Idi Pellantara

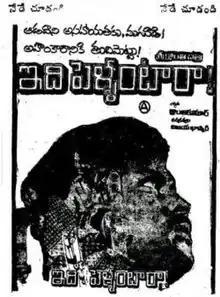
Theatrical release poster

Idi Pellantara is a 1982 Indian Telugu-language film starring Chiranjeevi and Radhika with Gollapudi Maruti Rao in a pivotal role. The film was directed by Vijay Bhaskar and produced by Kranthi Kumar. It was released on 16 July 1982.